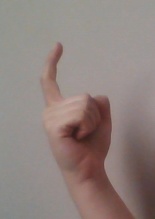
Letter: ra